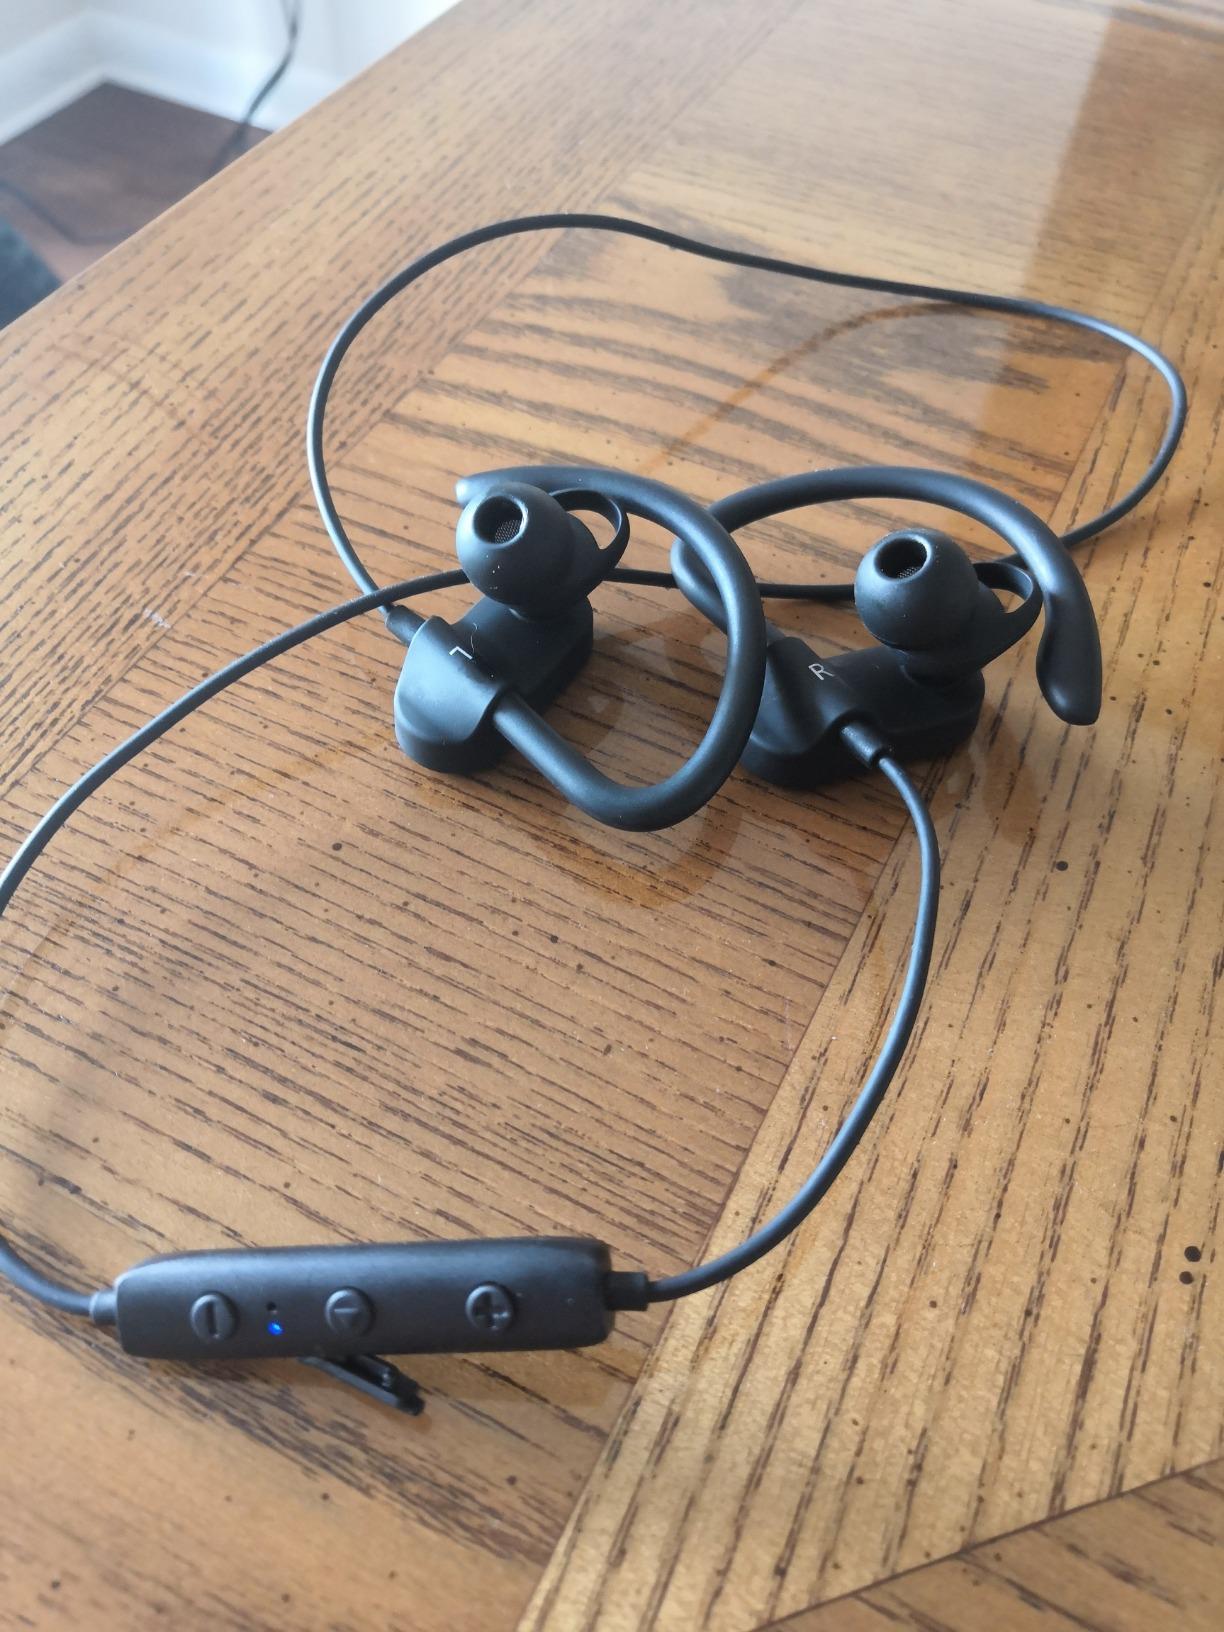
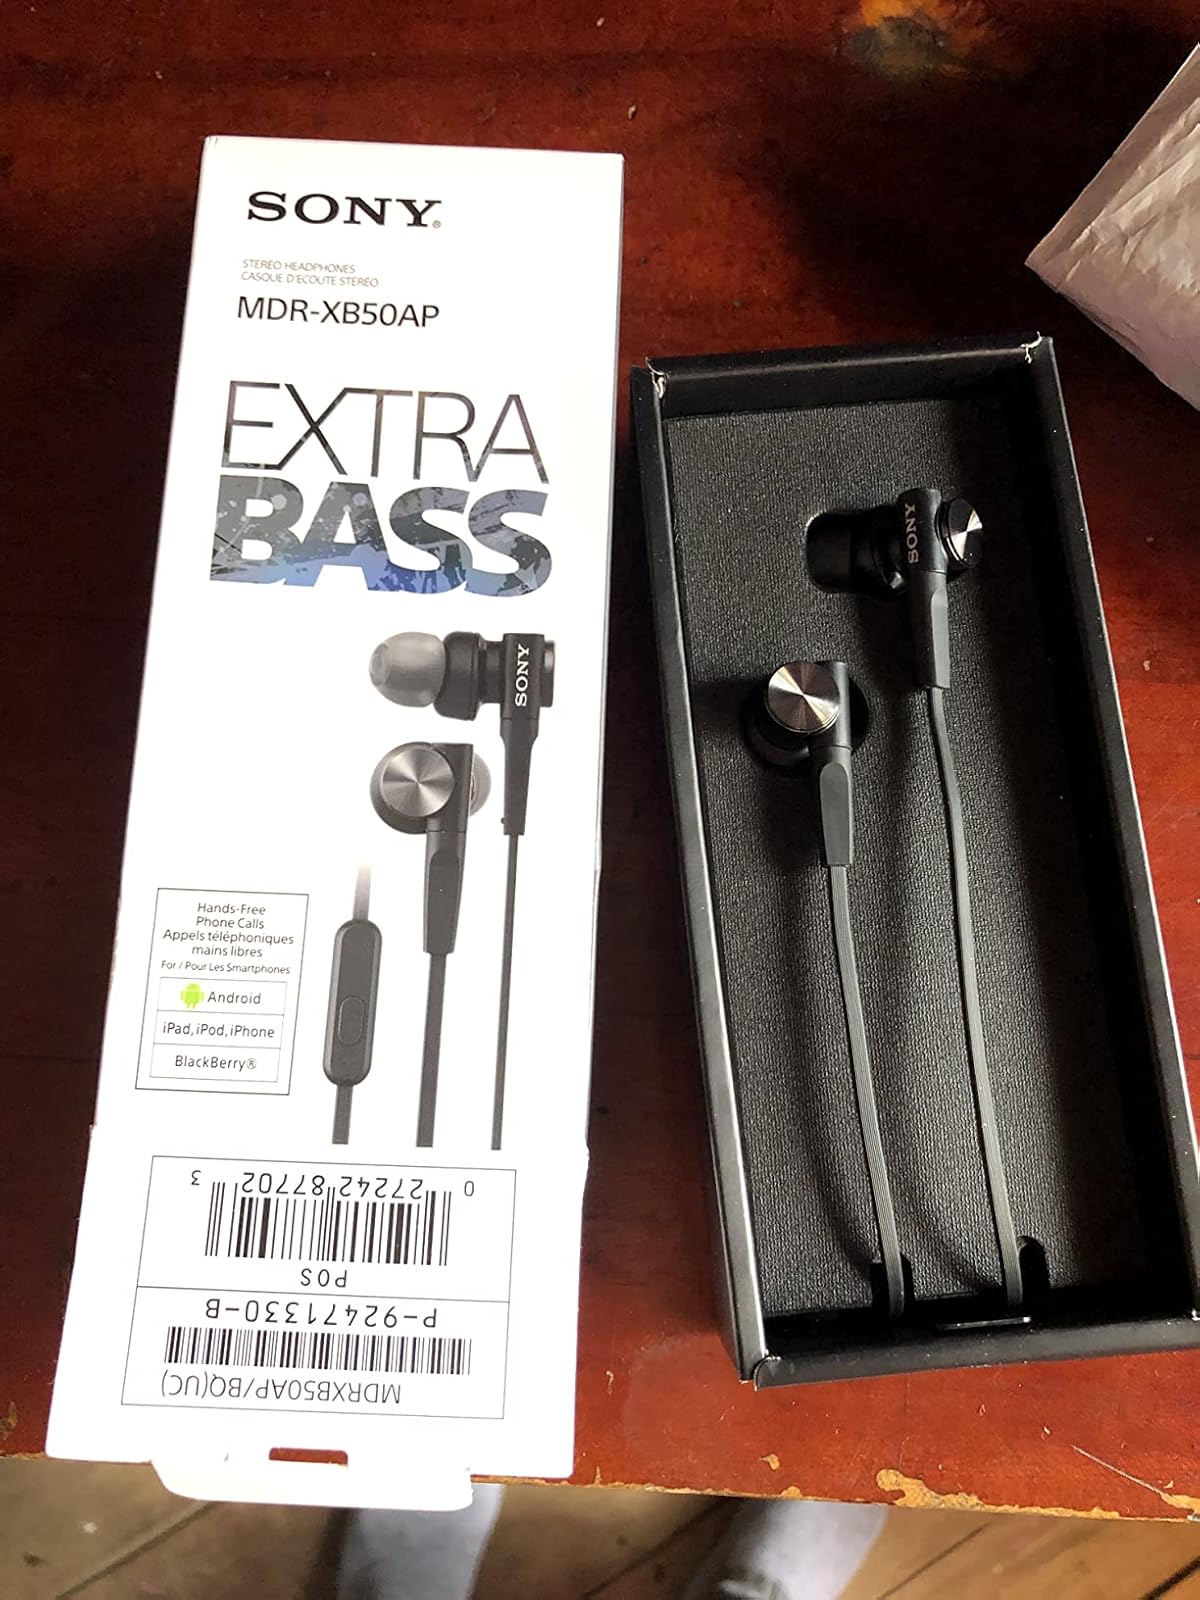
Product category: headphones
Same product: no